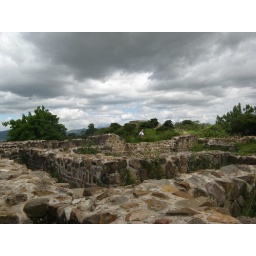
dusk falls over rock wall